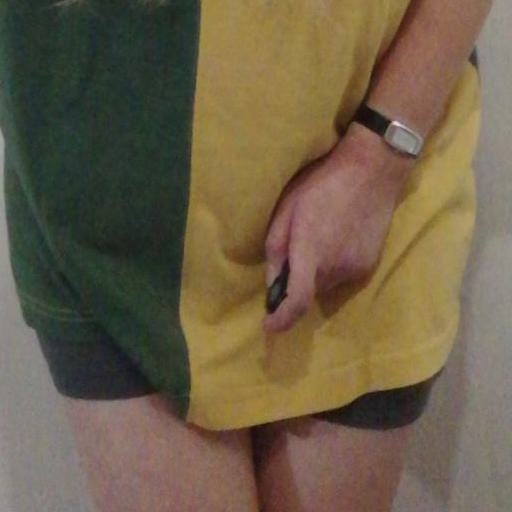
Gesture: no_gesture